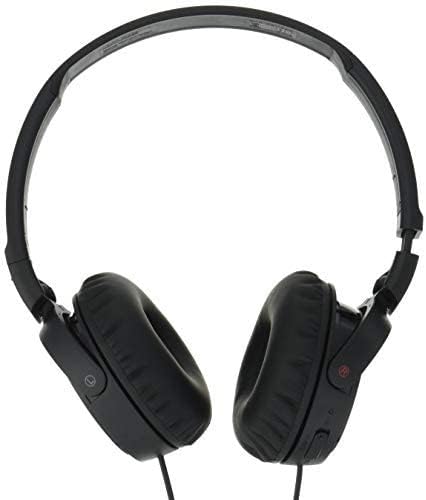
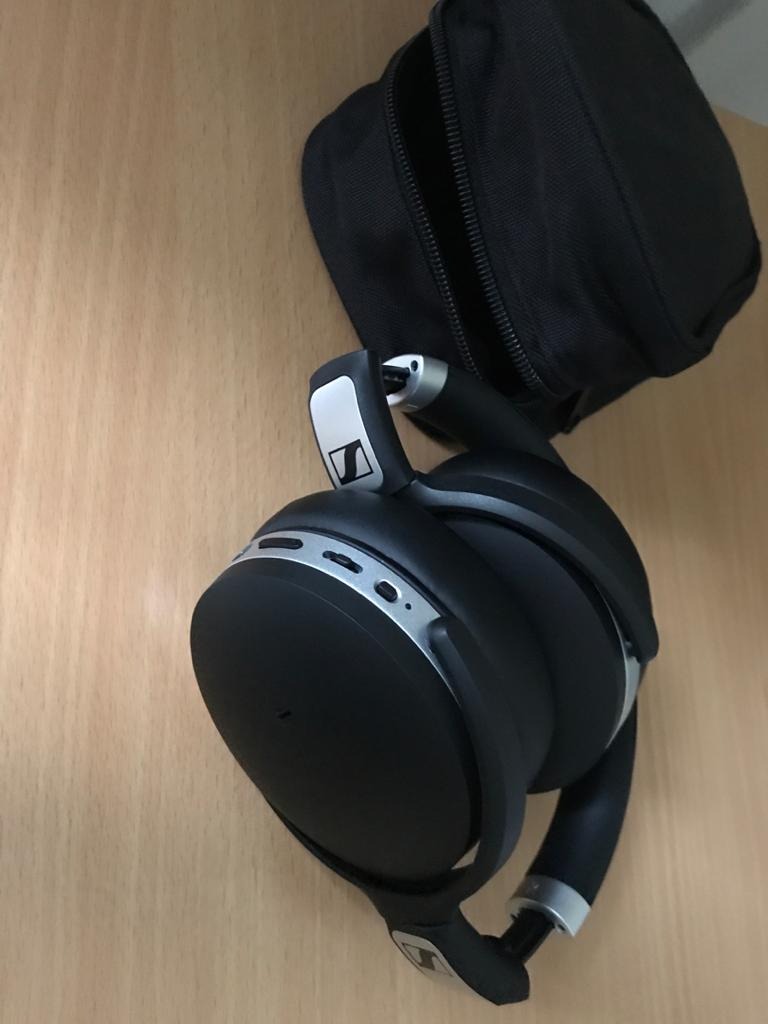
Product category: headphones
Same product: no